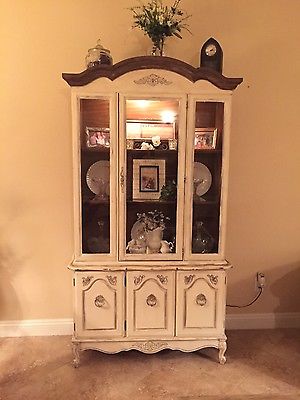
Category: cabinet